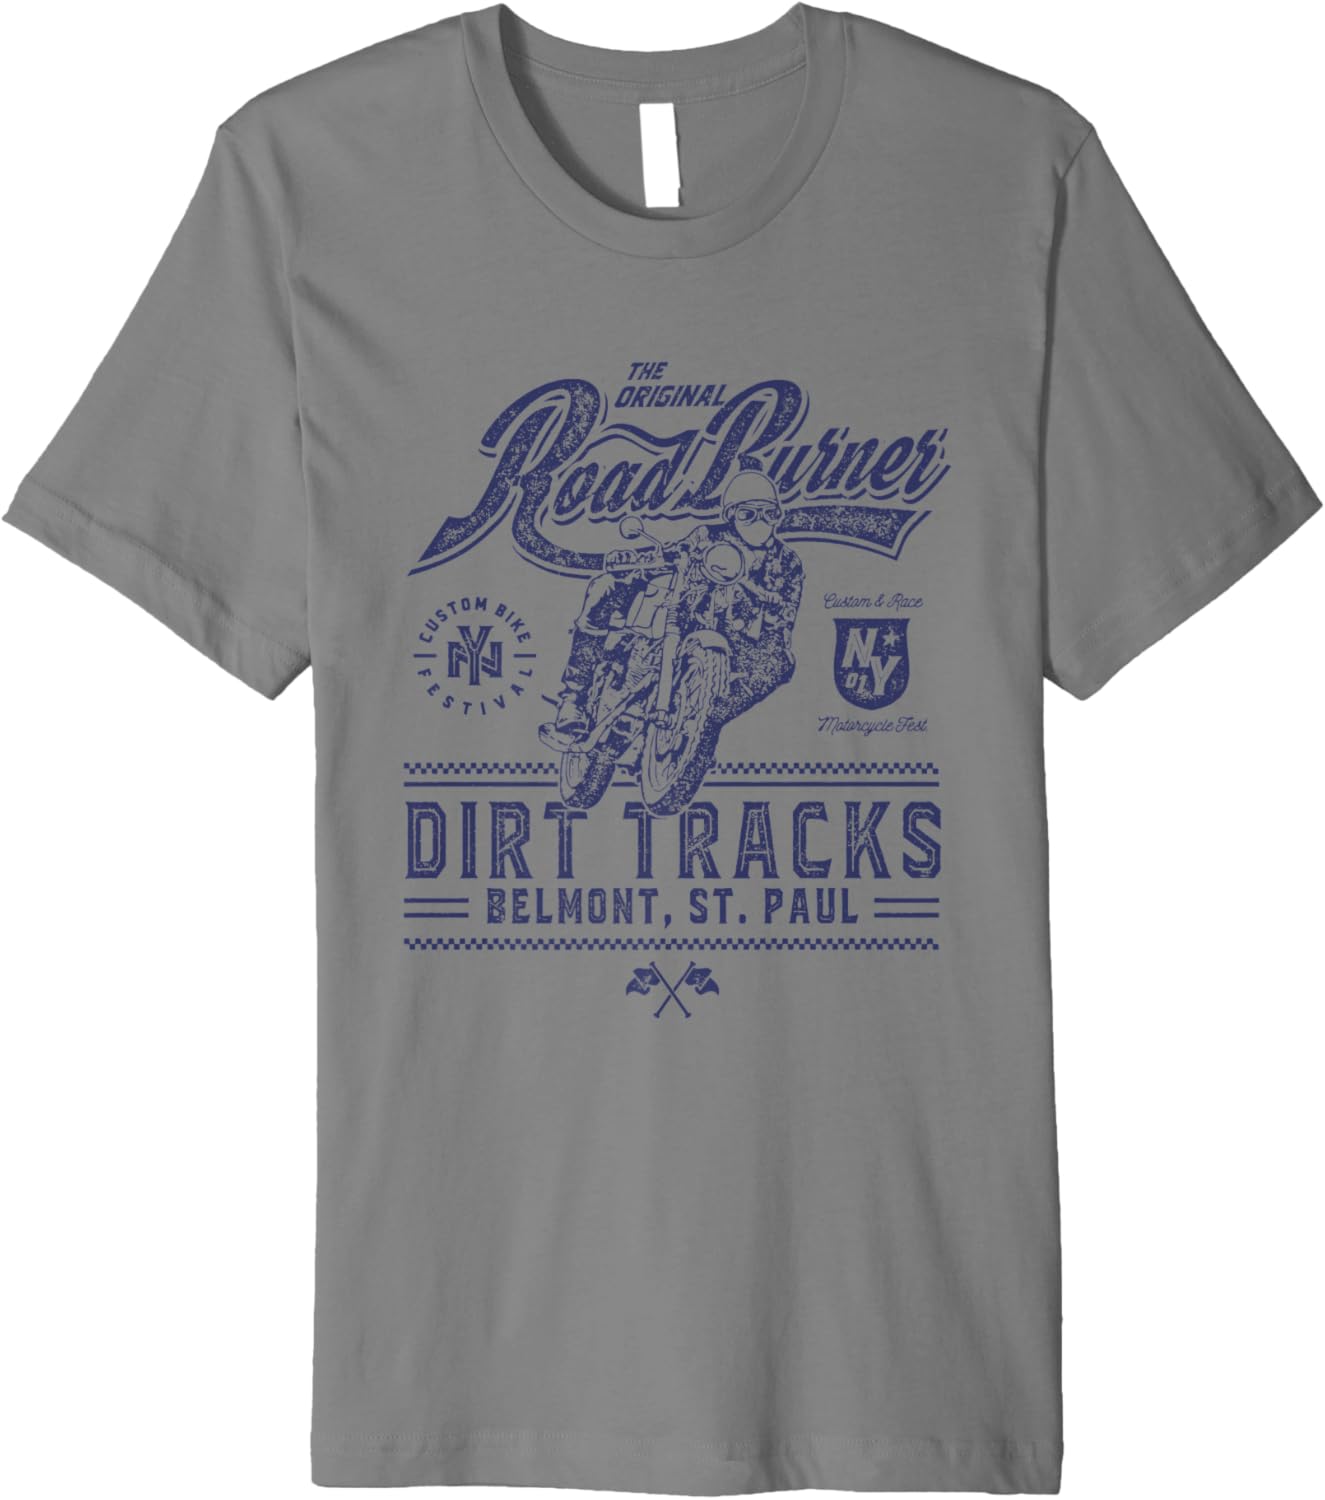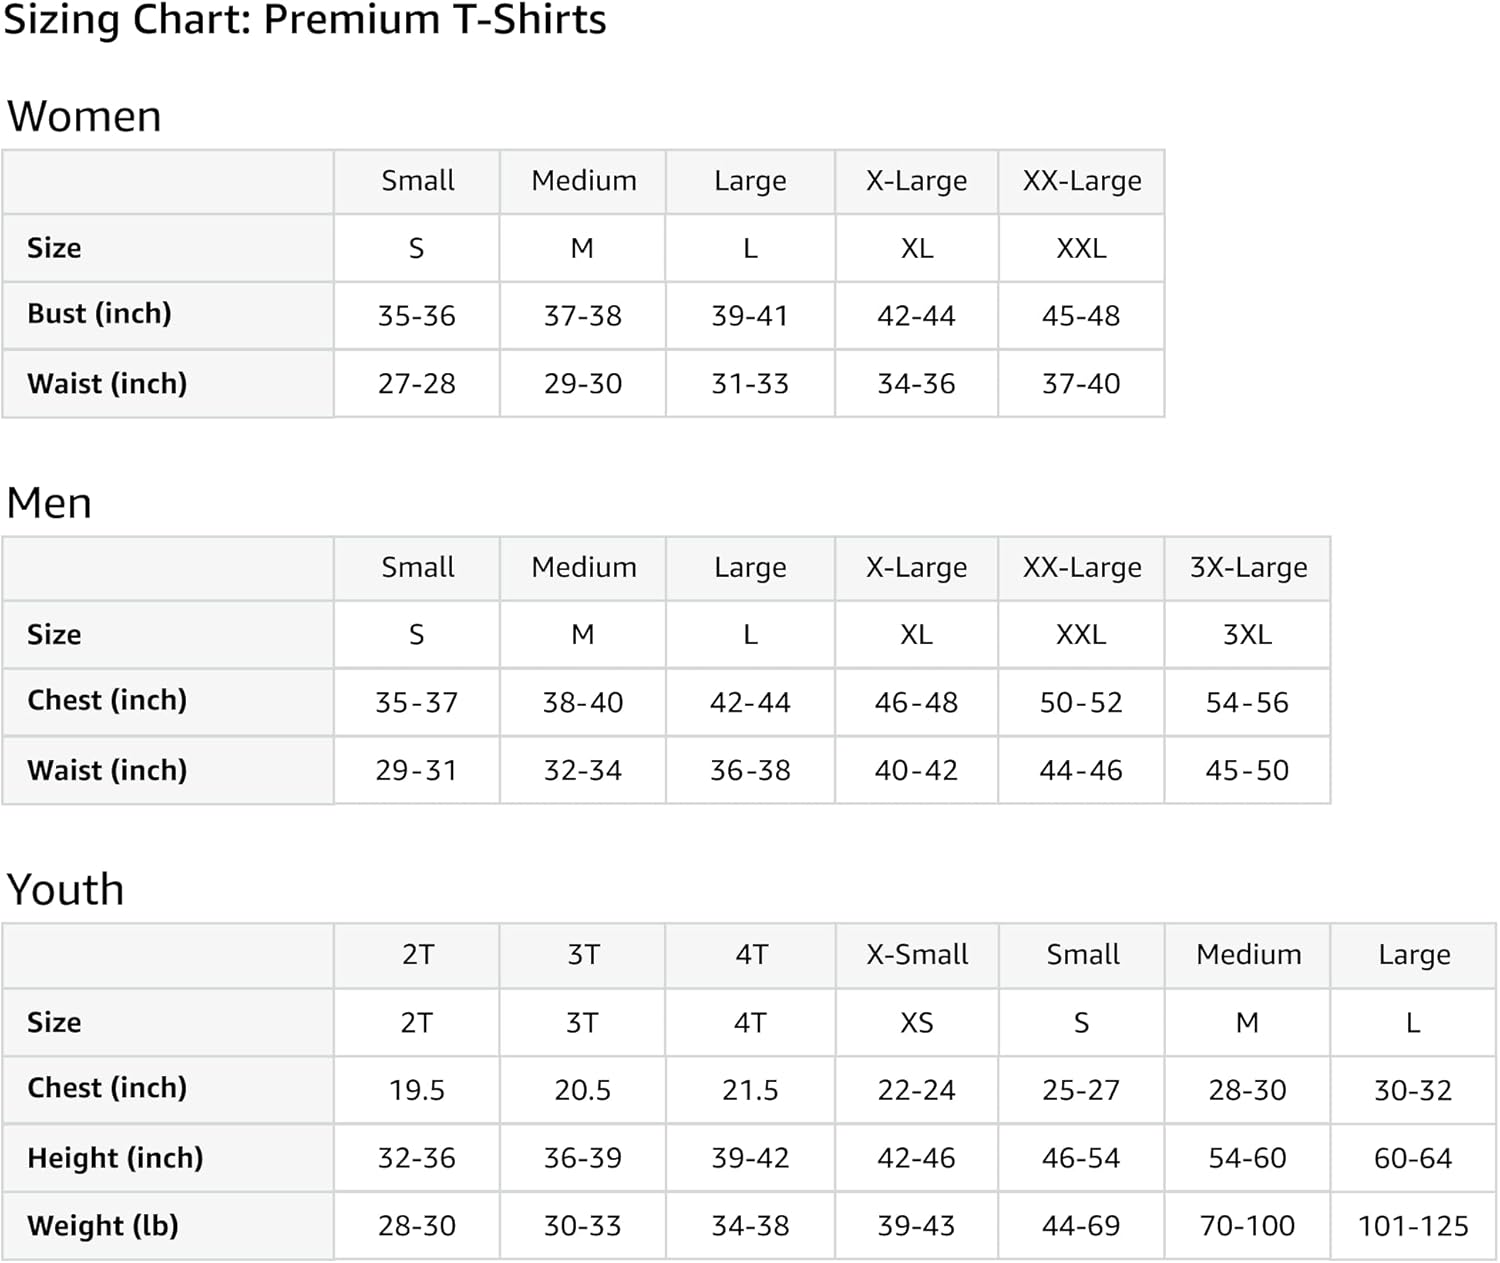
Road Burner Motorcycle Cafe Racer Rider T-Shirt
Category: AMAZON FASHION
Road Burner Motorcycle Cafe Racer Rider T-Shirt. Original vintage motordrome board track motorbike rally racer t-shirt.
Features: Solid colors: 100% Cotton; Heather Grey: 90% Cotton, 10% Polyester; All Other Heathers: 58% Cotton, 42% Polyester | Imported | Machine Wash | Original Vintage Easy Cafe Racer Motordrome board track dirt bike motorbike rider rally racer t-shirt. | This premium t-shirt is made of lightweight fine jersey fabric | Fit: Men’s fit runs small, size up for a looser fit. Women’s fit is true to size, order usual size.